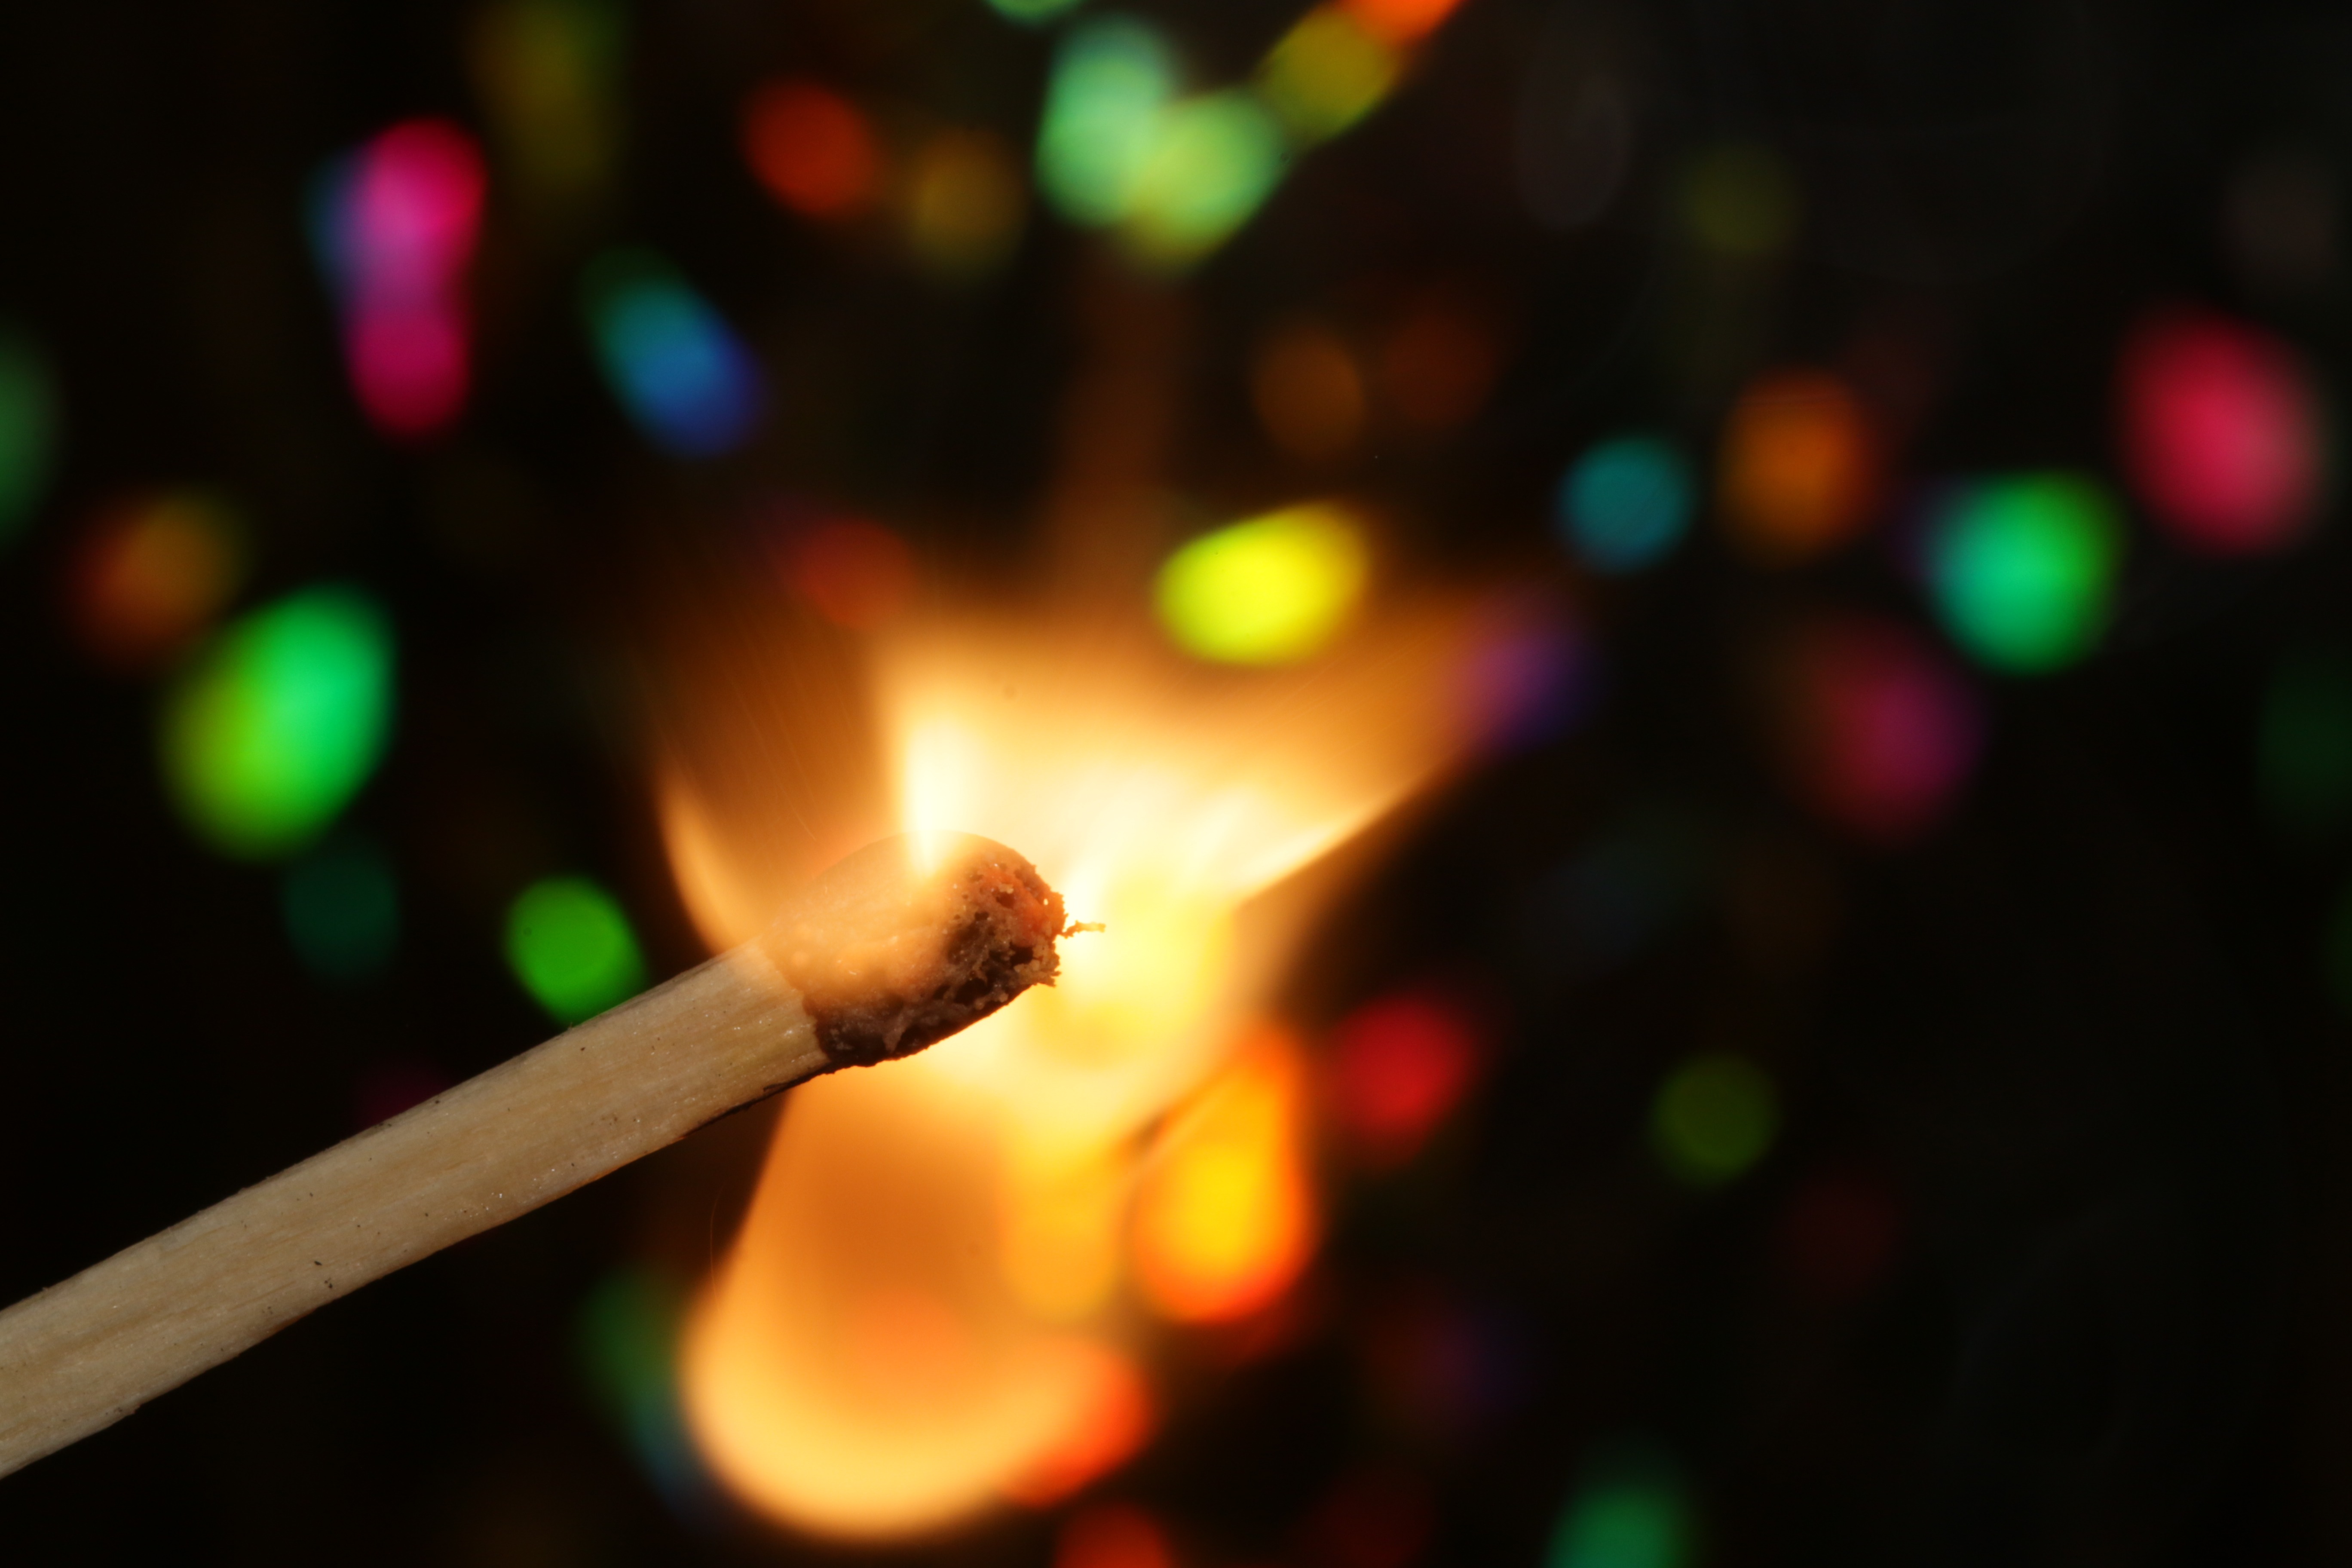
light, blur, night, flower, sparkler, green, color, flame, fire, darkness, lighting, burn, close up, christmas decoration, colors, burning, colours, match, macro photography, matchstick, christmas lights, match head, catching fire, phosphorus